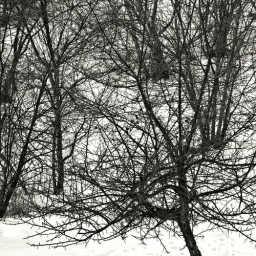
The field below the house